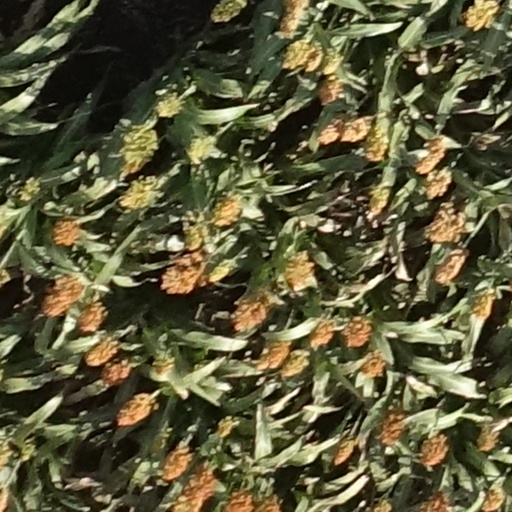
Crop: sorghum